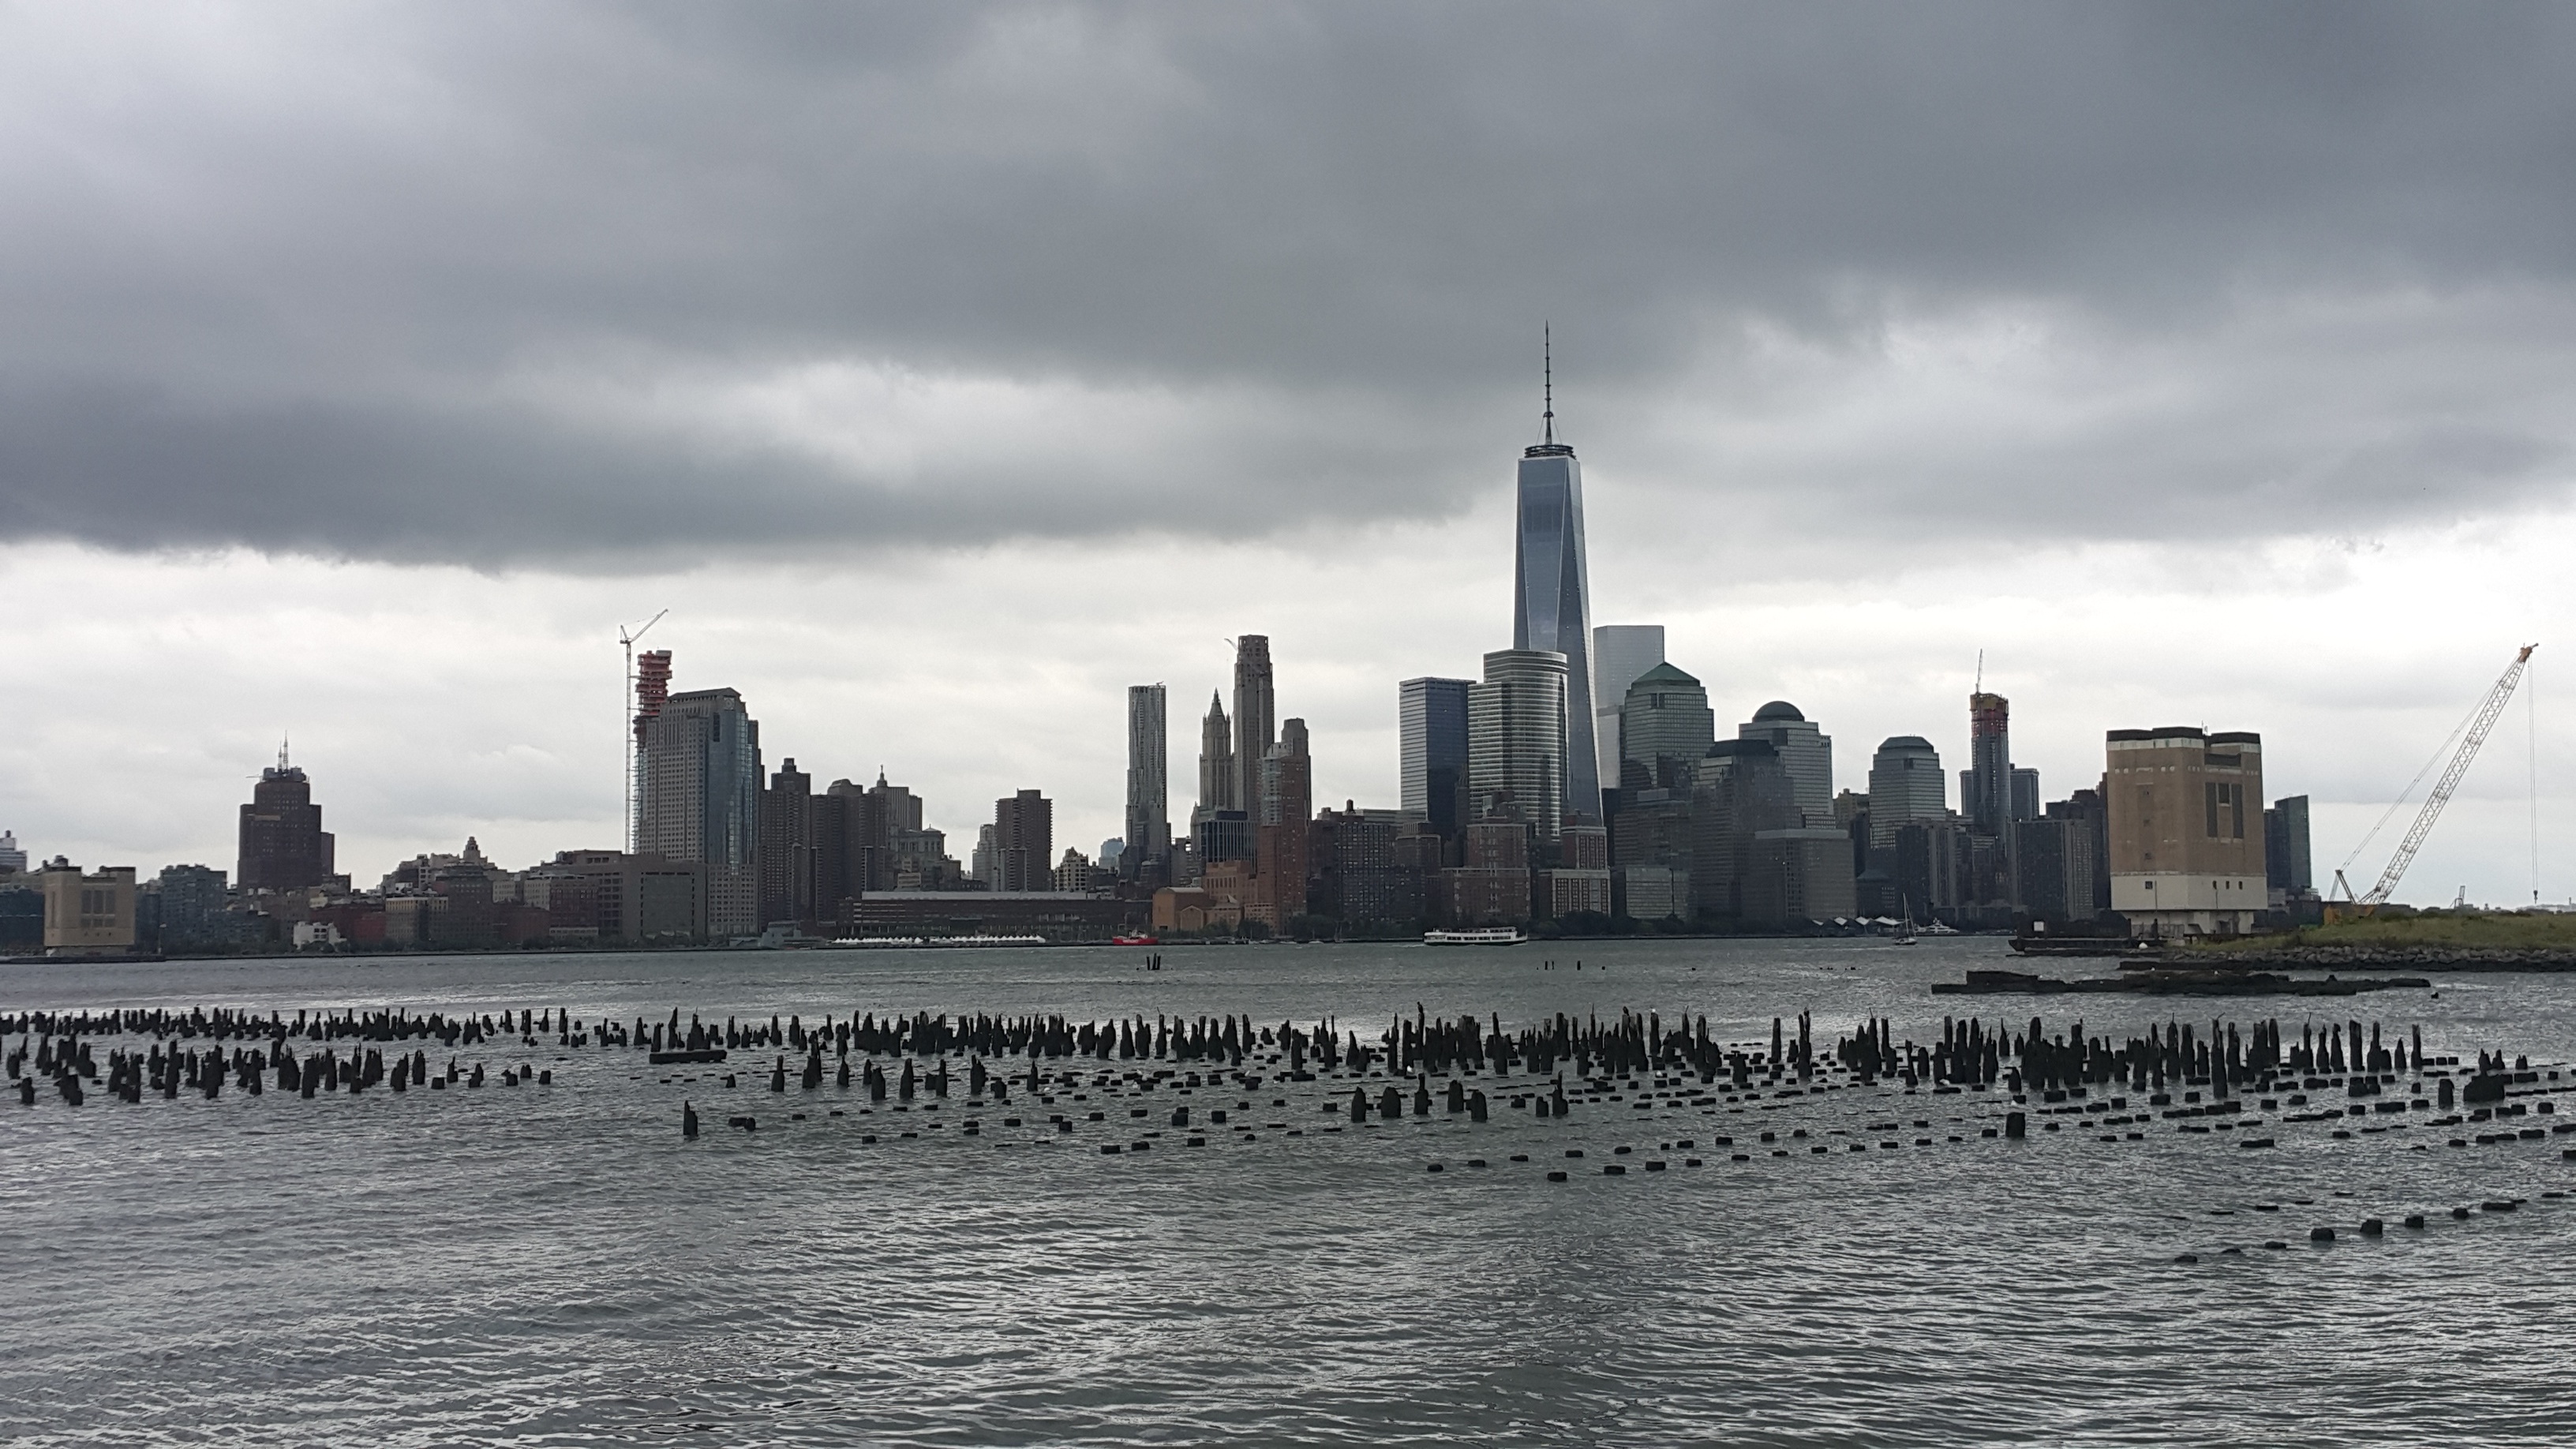
sea, horizon, cloud, skyline, city, skyscraper, new york, manhattan, new york city, cityscape, panorama, downtown, dusk, evening, tower, scenic, weather, storm, landmark, spire, urban area, geographical feature, human settlement